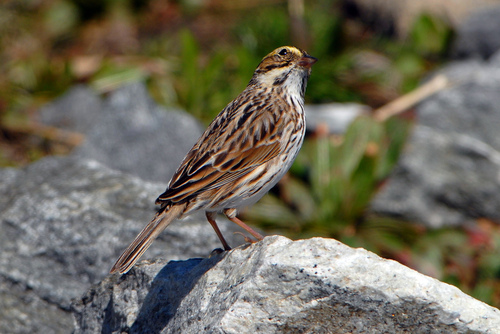
a medium sized bird with a round belly, and a dull colored body.
small bird with short stubby bill, yellow crown, black and brown patterned wings and white breast.
this is a white and brown spotted bird with a yellow head.
this bird's head seems a bit small for it's body, coloring seems to be for cammoflage, and the beak is short and flat.
this bird is a mottled brown with a white throat and belly and a very short beak.
this bird has wings that are brown and has a white belly
this bird has wings that are brown and has a white bellythe light brown wings have dark brown streaks through them with a white belly and throat.
a brown and white bird with black feathers spread throughout its body.
this bird has a brown body with spots of black, its underbelly is white with streaks of brown. its beak and feet are orange.
Species: Savannah Sparrow